Endcliffe Park

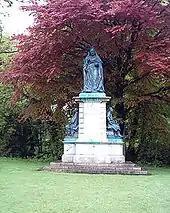
Erected by Citizens of Sheffield in honour of a Great Queen MDCCCCIV.

Endcliffe Park is a large park in the city of Sheffield, South Yorkshire, England. The park was opened in 1887 to commemorate the Jubilee of Queen Victoria. When travelling West from the city centre it is the first in a series of parks and green spaces, known collectively as the Porter Valley Parks, all of which lie along the course of the Porter Brook. The next park in the sequence is Bingham Park, separated from Endcliffe Park by Rustlings Road. In 1924 Patrick Abercrombie said of the parks, "The Porter Brook Parkway, consisting as it does of a string of contiguous open spaces, is the finest example to be found in this country of a radial park strip, an elongated open space, leading from a built-up part of the city direct into the country, the land occupied being a river valley and so for the greater part unsuitable for building."